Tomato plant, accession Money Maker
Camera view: tilt-top (135 deg); turntable rotation: 210 degrees
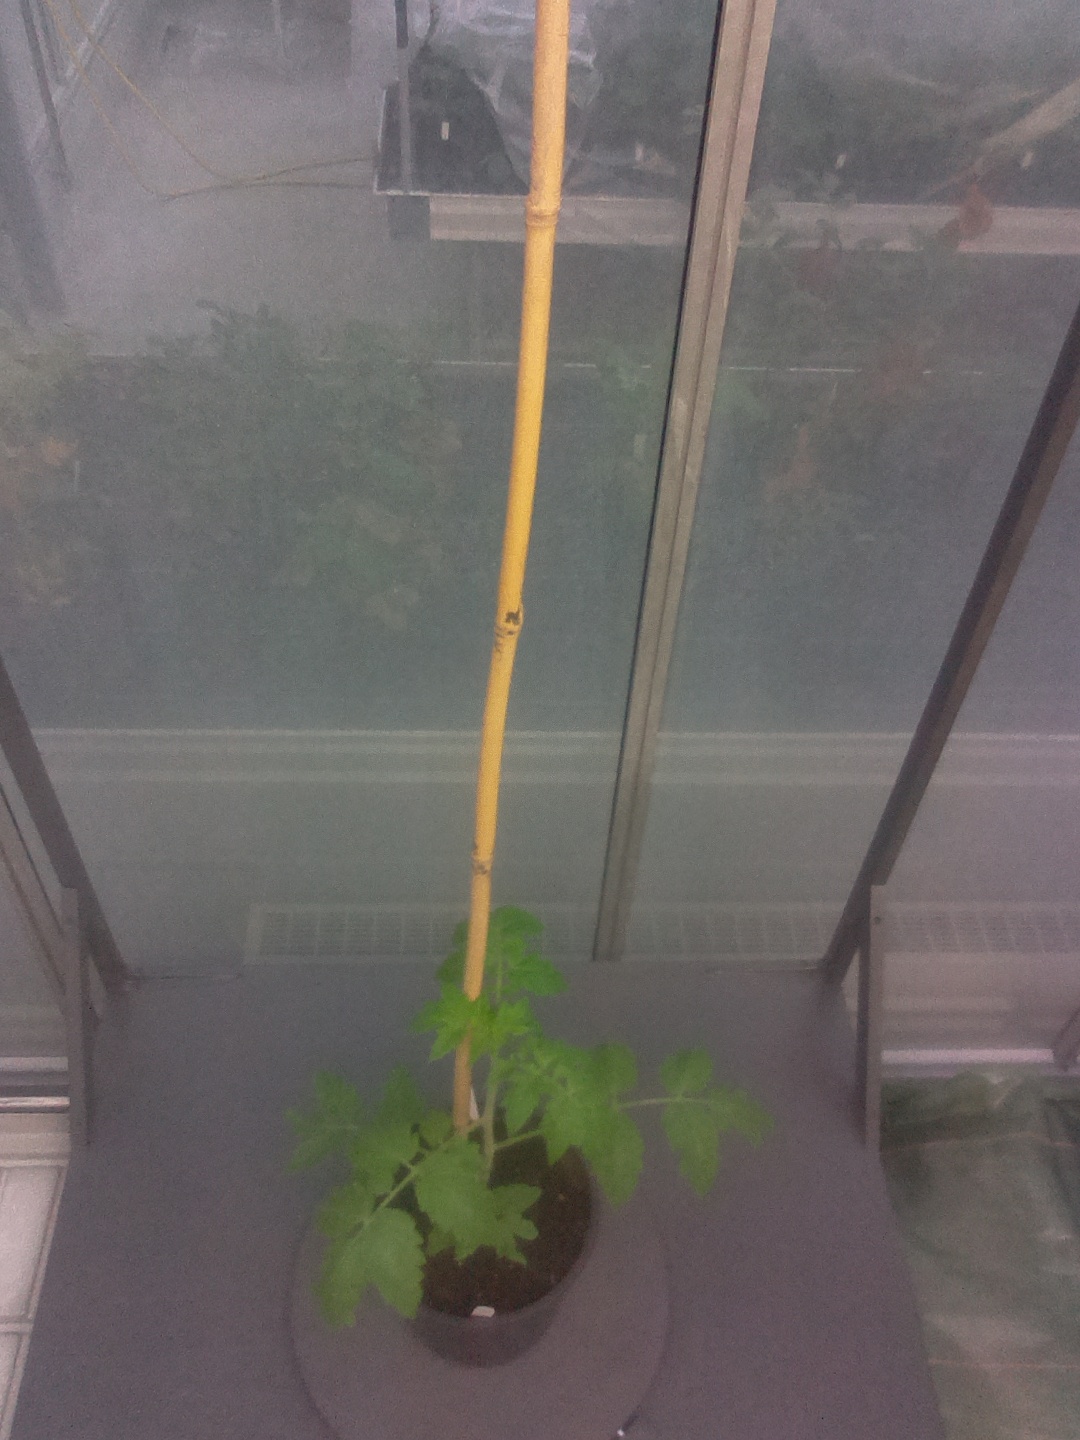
BBCH growth stage 14: 8 of true leaves visible